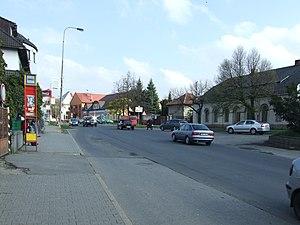
Jesenice est une ville du district de Prague-Ouest, dans la région de Bohême-Centrale, en République tchèque. Sa population s'élevait à 9 682 habitants en 2020.